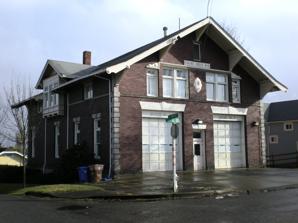
Building: Engine House No. 8 (Tacoma, Washington)
Country: United States of America
Year built: 1909
United States historic place Engine House No. 8 U.S. National Register of Historic Places Show map of Washington (state) Show map of the United States Location 4301 S. L St., Tacoma, Washington Coordinates 47°13′06″N 122°26′52″W / 47.21833°N 122.44778°W / 47.21833; -122.44778 ( Engine House No. 8 ) Area less than one acre Built 1909 Built by John Huntington, contractor Architect City Engineer`s Office MPS Historic Fire Stations of Tacoma, Washington TR NRHP reference No. 86000968 Added to NRHP May 2, 1986 The Engine House No. 8 in Tacoma, Washington , which has also been known as Fire Station No. 8 , was built in 1909.  Located at 4301 S. L St., it was listed on the National Register of Historic Places in 1986. It was designed to be compatible with its residential neighborhood:  "The fire station possesses a distinctly domestic scale that seeks to harmonize the building with its residential neighbors. Its blocky mass, together with its flared gable roof, wide eaves and knee braces imitate the form of Craftsman style "chalets" that were a very popular residential type in Tacoma at this time." This station was replaced in 2006 with a larger facility, and is now a private residence. References